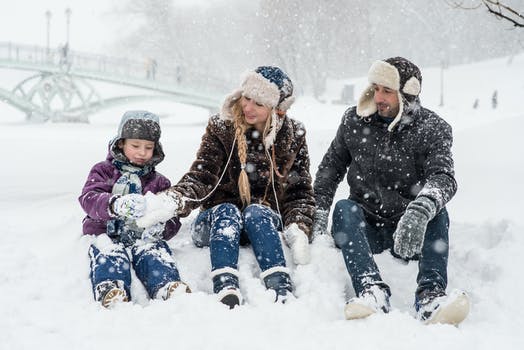
Label: No Watermark